1984 Lawrence, Massachusetts riot

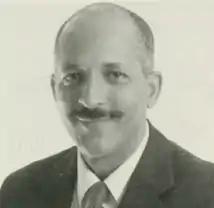
William Lantigua, the first Latino mayor of Lawrence.

Over the course of two days, Lawrence’s Tower Hill became a site of mass hysteria. The Lower Tower Hill neighborhood was described as “many shabby wooden houses and tenements and two low-rise brick housing projects inhabited mainly by Hispanic people,” with the Essex housing project recognized as one of the “toughest in the city” and a site of frequent violence. Lower Tower Hill comprised a mixture of French-Canadian and Latino residents, said to share a mutual disdain for each other. Ultimately, the riot of 1984 tore the neighborhood apart, with a liquor store burned down, 27 people arrested, and at least 17 critically injured.